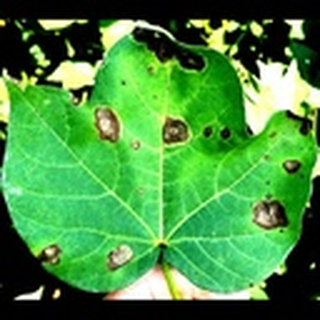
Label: cotton_target_spot